Brook trout

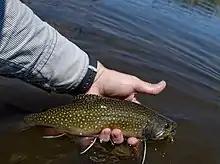
Brook trout from lake in Wyoming's Wind River Range

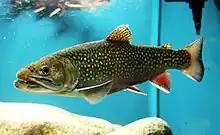
Captive brook trout in an aquarium

The brook trout has a dark green to brown color, with a distinctive marbled pattern (called vermiculation) of lighter shades across the flanks and back and extending at least to the dorsal fin, and often to the tail. A distinctive sprinkling of red dots, surrounded by blue halos, occurs along the flanks. The belly and lower fins are reddish in color, the latter with white leading edges. Often, the belly, particularly of the males, becomes very red or orange when the fish are spawning. Typical lengths of the brook trout vary from , and weights from . The maximum recorded length is and maximum weight . Brook trout can reach at least seven years of age, with reports of 15-year-old specimens observed in California habitats to which the species has been introduced. Growth rates are dependent on season, age, water and ambient air temperatures, and flow rates. In general, flow rates affect the rate of change in the relationship between temperature and growth rate. For example, in spring, growth increased with temperature at a faster rate with high flow rates than with low flow rates.